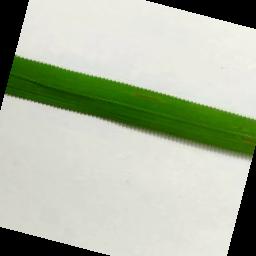
Label: Rice___Brown_Spot